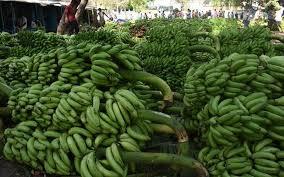
Ni rundo kubwa la migomba ya ndizi mbichi, zote zikiwa bado na rangi ya kijani. Migomba hiyo inaonekana imewekwa pamoja labda baada ya kuvunwa, na inaonyesha mavuno mengi ya ndizi. Hali ya picha inaashiria biashara au uzalishaji mkubwa wa ndizi.